List of McMaster University people

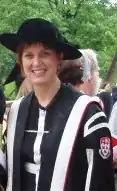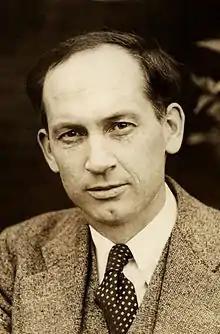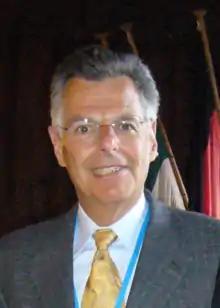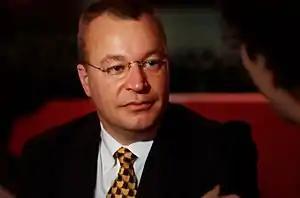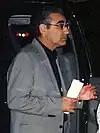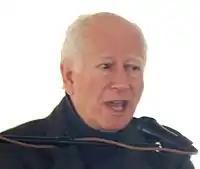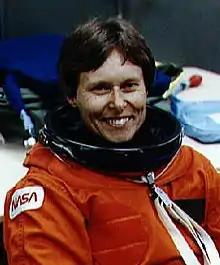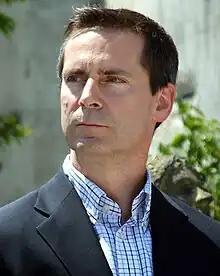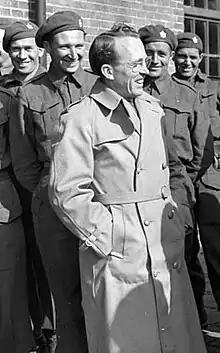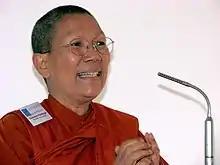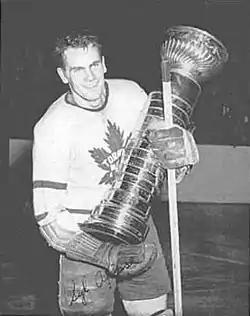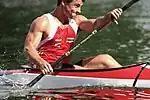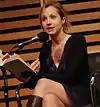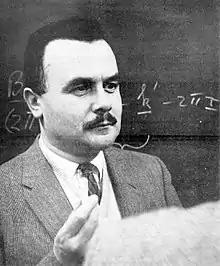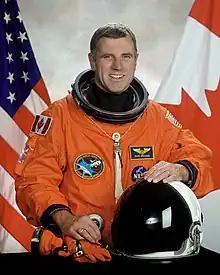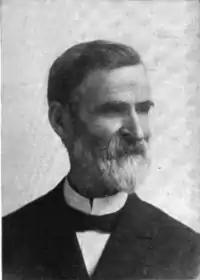
Heather Munroe-Blum
Harold Innis
Myron Scholes
Stephen Elop
Eugene Levy
Howard Engel
Roberta Bondar
Dalton McGuinty
Tommy Douglas
Dhammananda Bhikkhuni
Syl Apps
Adam van Koeverden
Samantha Nutt
Bertram Brockhouse, professor and Nobel laureate
Dafydd Williams, first Canadian to perform a spacewalk
Malcolm MacVicar, the first chancellor of McMaster University
Peter George, McMaster's longest serving President and Vice-Chancellor

From 1888 to 1949, the head of the university was given the title chancellor. In 1949, the office of president was created and George P. Gilmour was both president and chancellor. In 1950 his title changed to president and vice-chancellor. From that time onward, the university had both a Chancellor as well as a president and vice-chancellor. The office of vice-chancellor has always been held by the incumbent president of the university.